Slavery

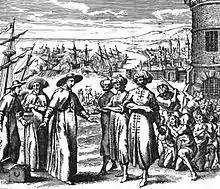
The work of the Mercedarians was in ransoming Christian slaves held in North Africa (1637).

Forced labour, or unfree labour, is sometimes used to describe an individual who is forced to work against their own will, under threat of violence or other punishment. This may also include institutions not commonly classified as slavery, such as serfdom, conscription and penal labour. As slavery has been legally outlawed in all countries, forced labour in the present day (frequently referred to as "modern slavery") revolves around illegal control.